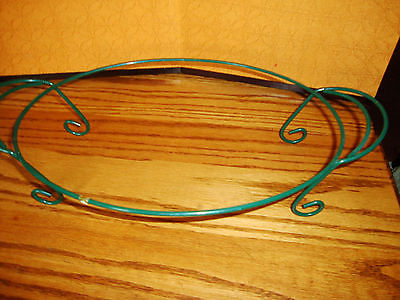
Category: table